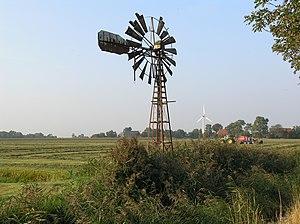
Cet article recense les moulins à vent de la province de Frise, aux Pays-Bas.